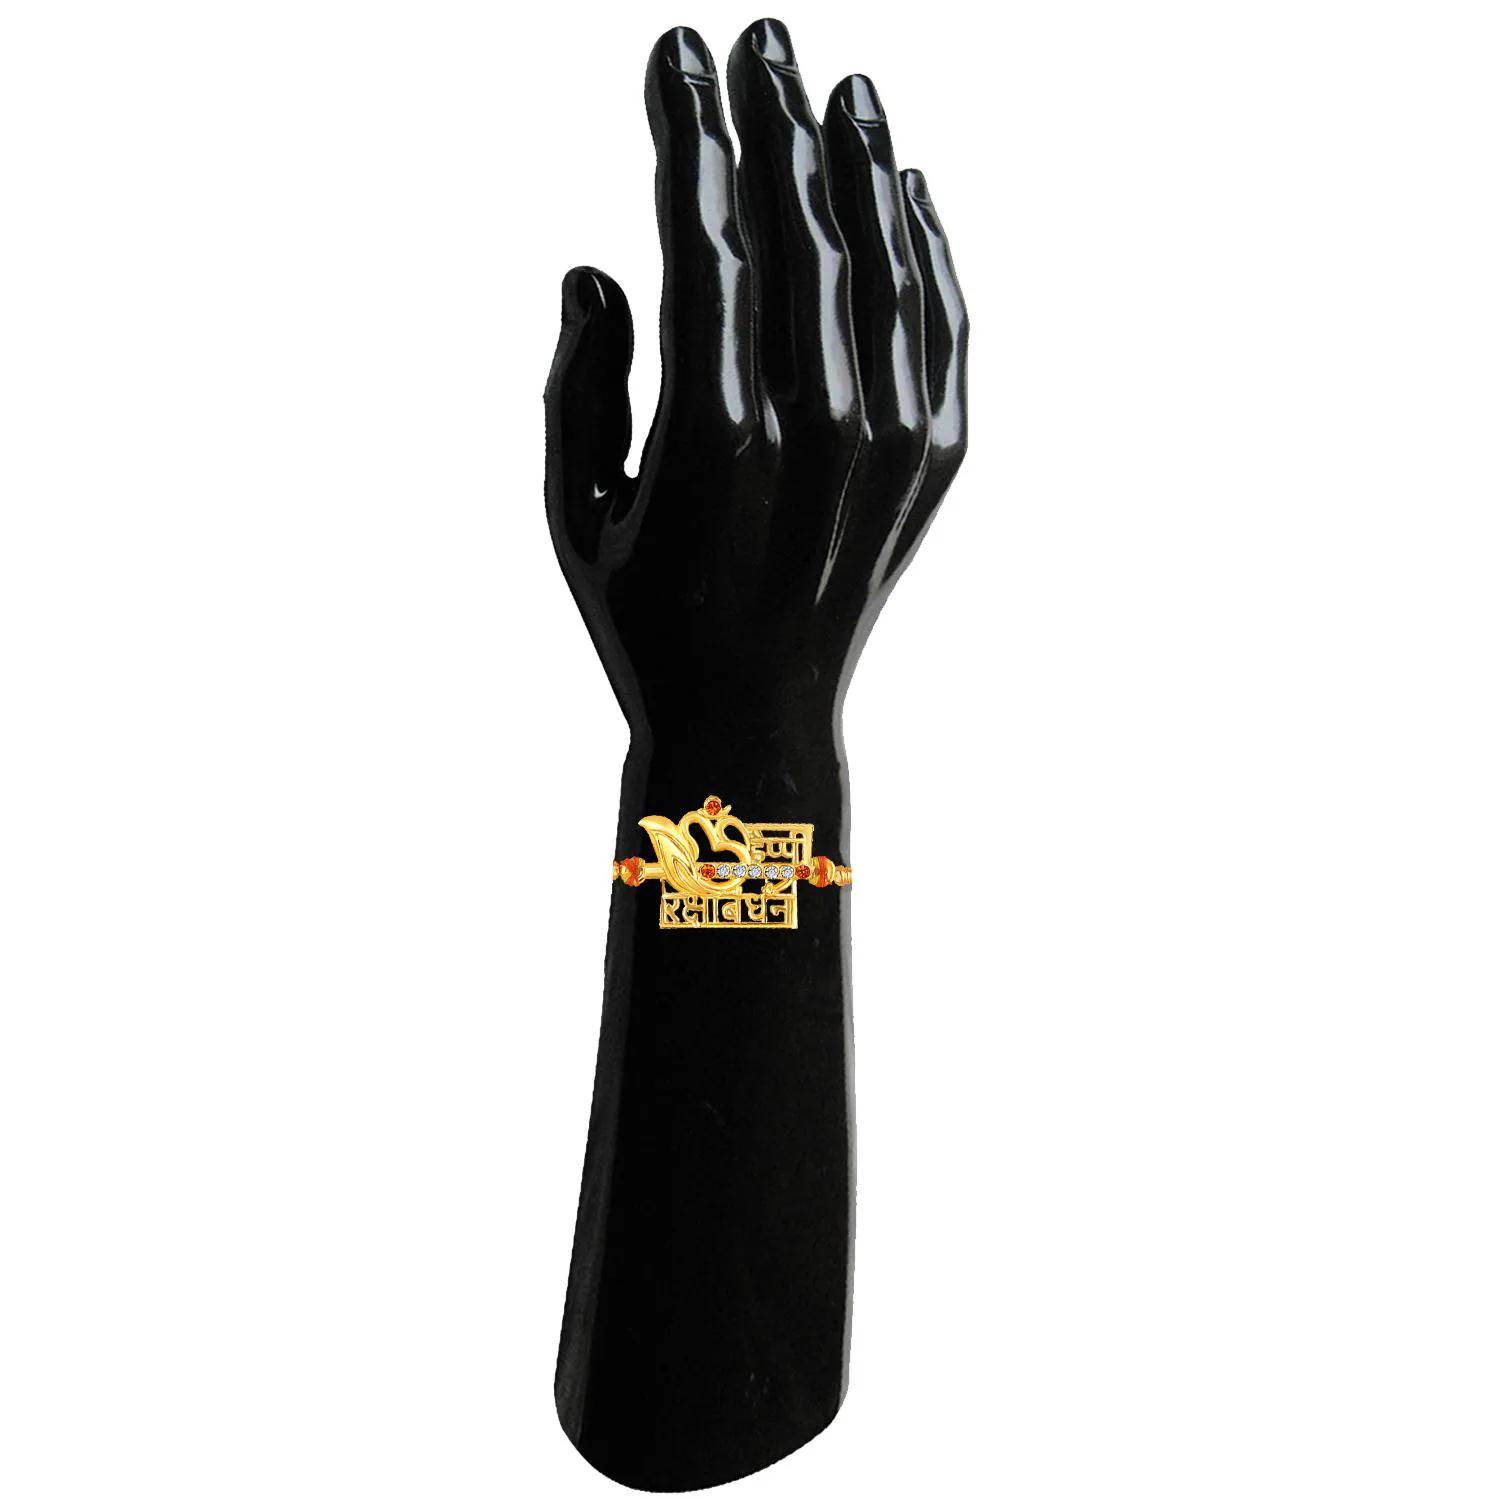
 Mahi Gold Plated "Happy Rakshabandhan" Engraved Crystals Studded Rakhi for Brother, Bhai, Bro (RA1100818G)
Type: Rakhis
Brand: Mahi
Price: Rs. 219
 Celebrate Raksha Bandhan with our exquisitely crafted Rakhi, designed to strengthen the bond between siblings. This traditional Rakhi features intricate beadwork and durable thread, ensuring it stands the test of time. Handmade with care, each Rakhi is a unique and meaningful gift for your brother. Each Rakhi carries heartfelt blessings and good wishes for your brother's well-being and success. Celebrates the bond of love and protection between siblings, a cherished tradition in Indian culture.
Features: The Rakhi is adorned with vibrant colors and attractive embellishments that add a touch of elegance to the celebration.,Content in Box : 1 Rakhi ; Cultural Significance: This beautiful Rakhi will acknowledge your love for Your Brother with the promise that your bond with him will grow stronger as time goes on.,Vibrant Colors: Adding bright and playful colors to the celebration will make it stand out and make it more enjoyable.,Celebrate the bond of love and protection with our exquisite Rakhis. Share the joy of Raksha Bandhan Festival with this beautiful Rakhi, a token of love, protection and blessings.,Adjustable Size and Easy to tie: Designed to fit wrists of all sizes. It is simple and easy to tie the Rakhi securely and effortlessly.
Included: 1 Rakhi